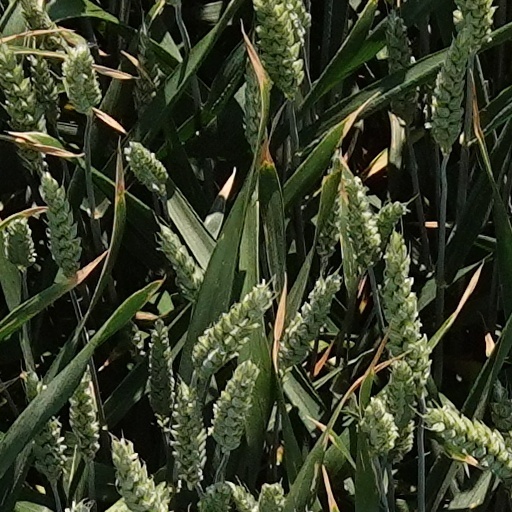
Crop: wheat